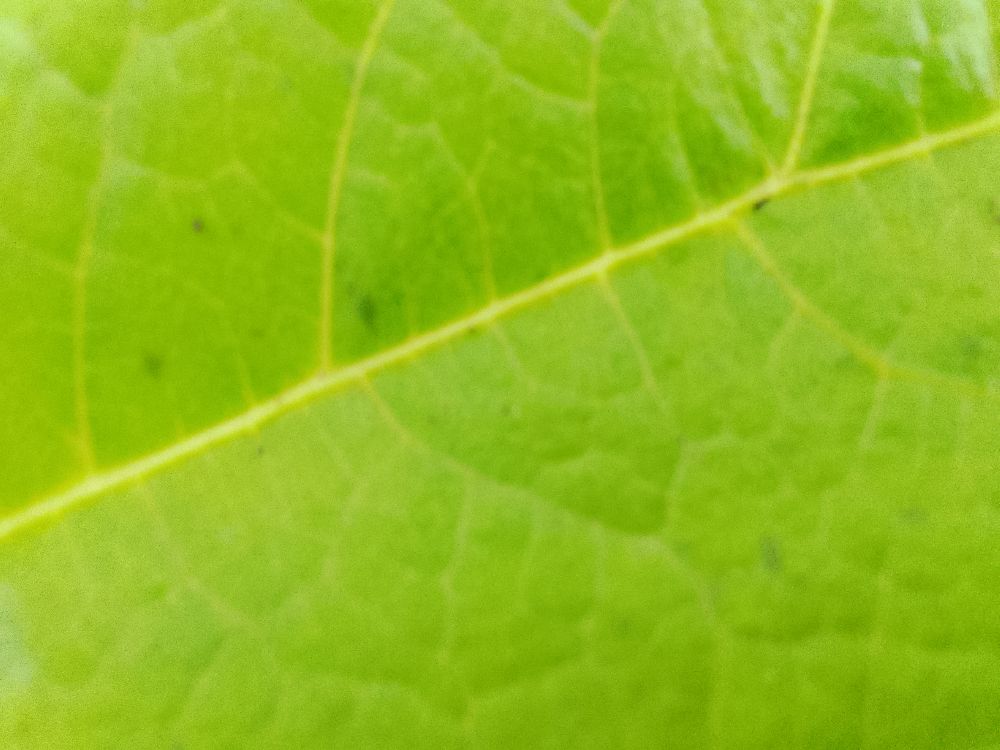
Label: healthy